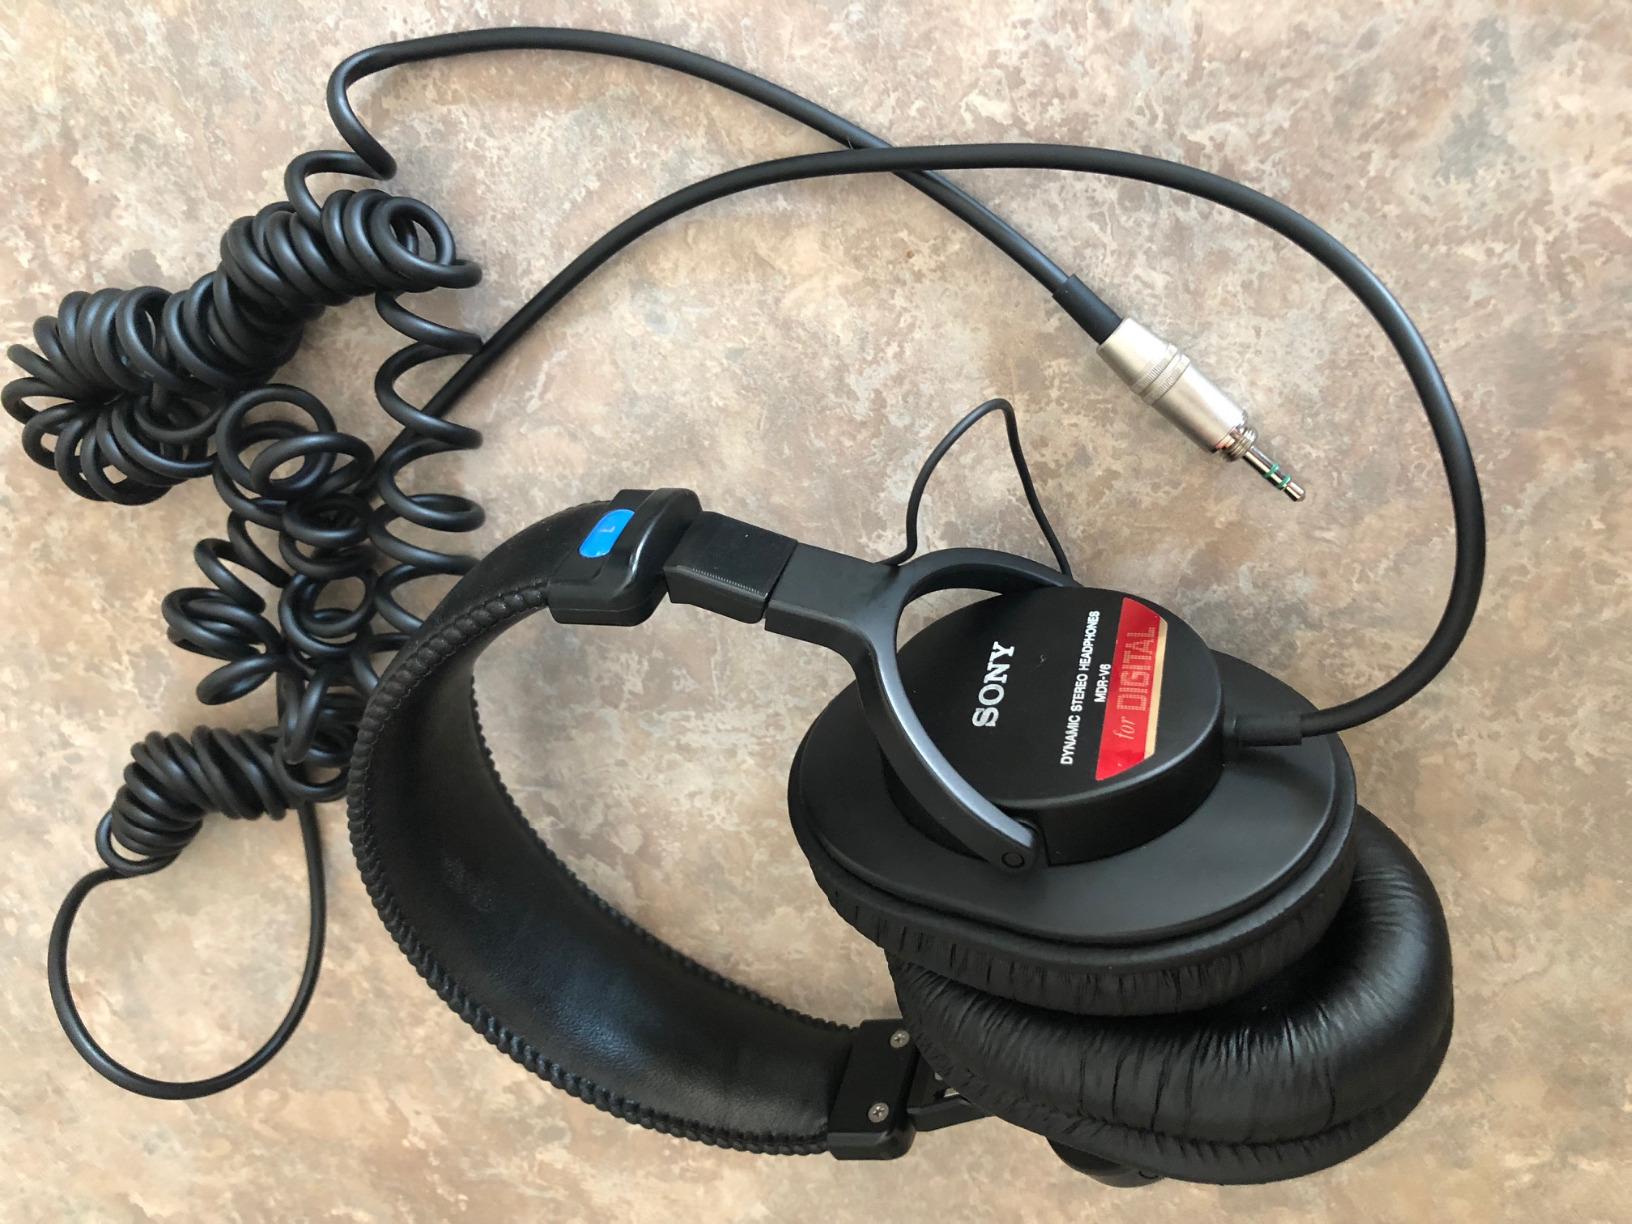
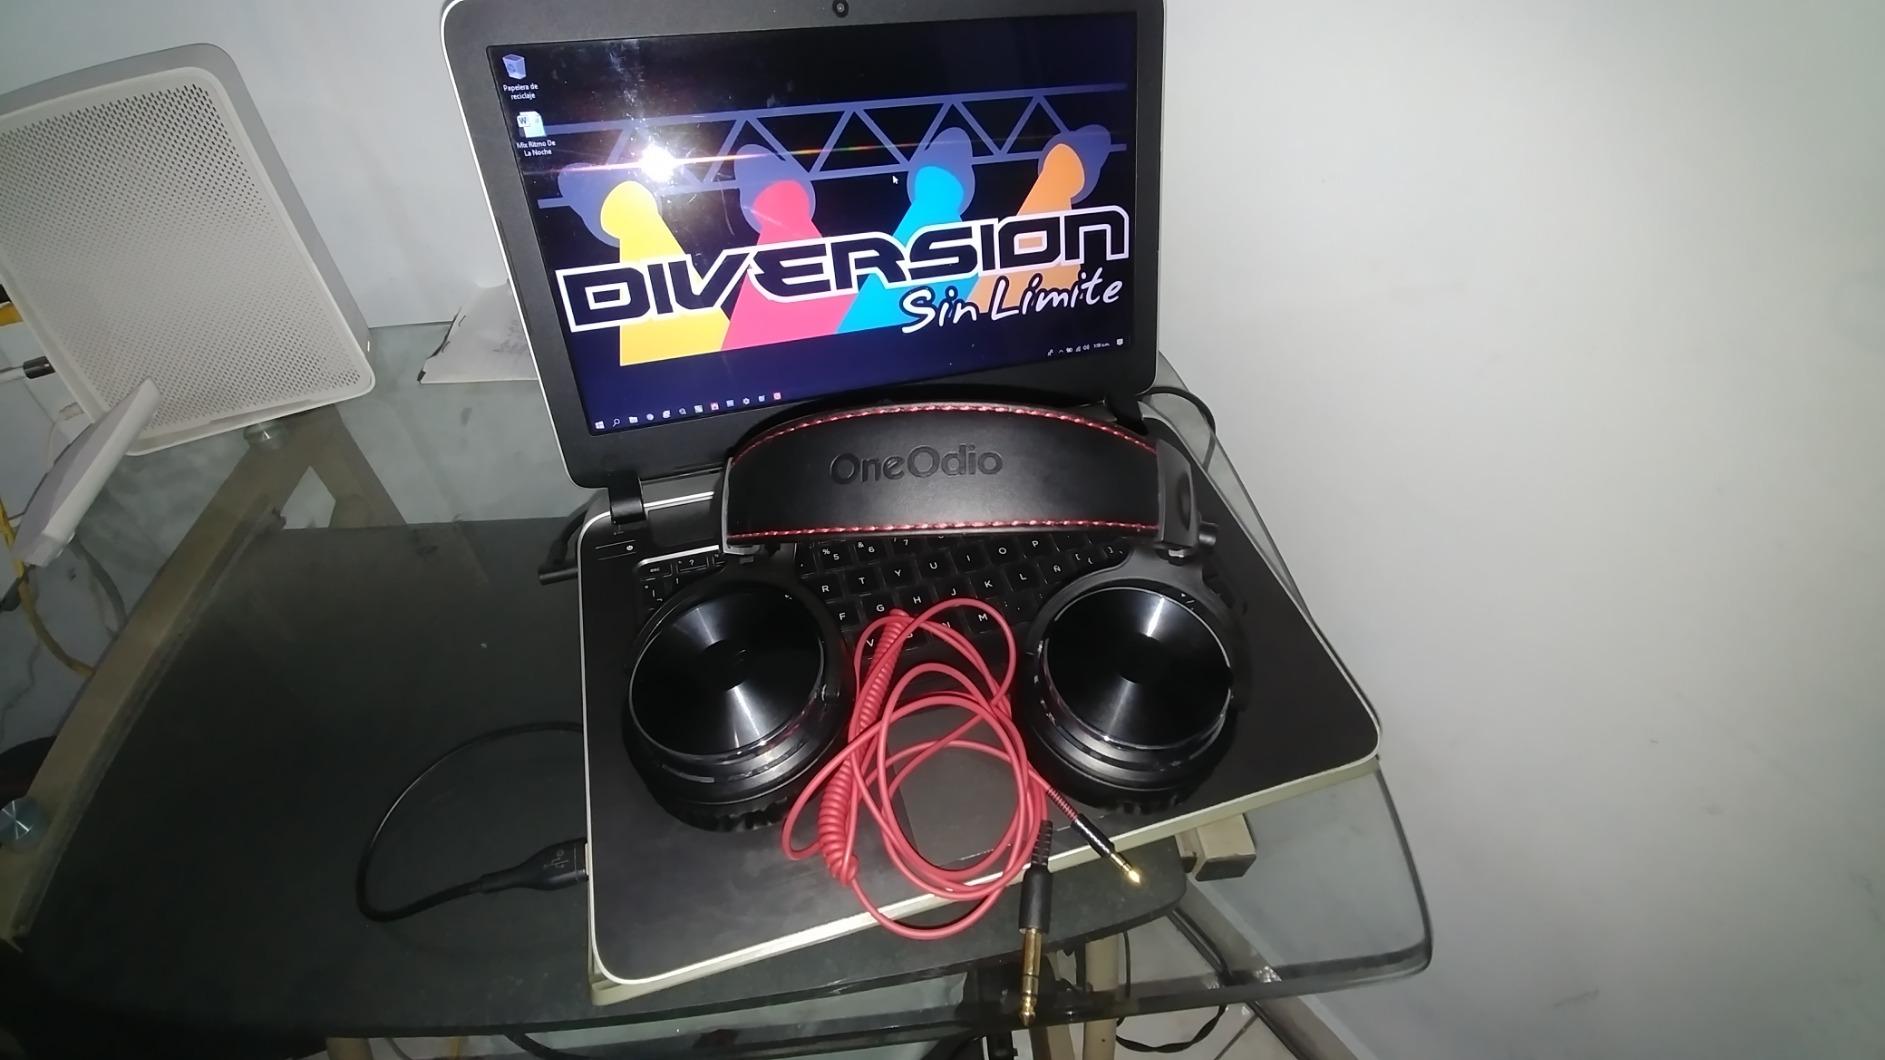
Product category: headphones
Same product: no